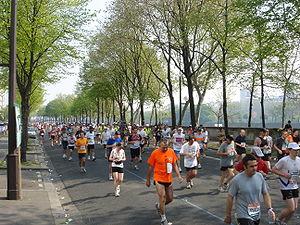
Le Marathon de Paris est une épreuve de course à pied de 42,195 km organisée annuellement depuis 1976 dans les rues de Paris. Depuis 1998, son organisation est assurée par le Paris Athlétisme Compétition - Club Marathon.